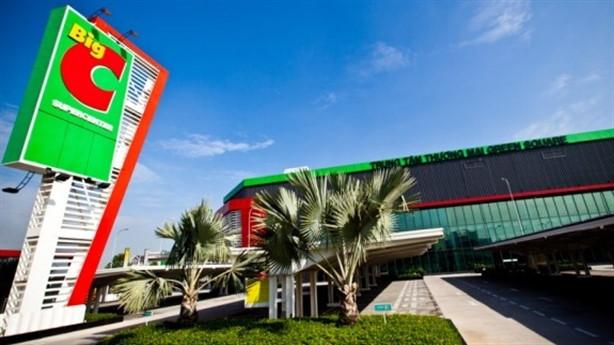
có một cây cột có treo một tấm bảng hiệu màu xanh lá cây